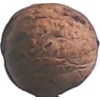
Label: Walnut 1